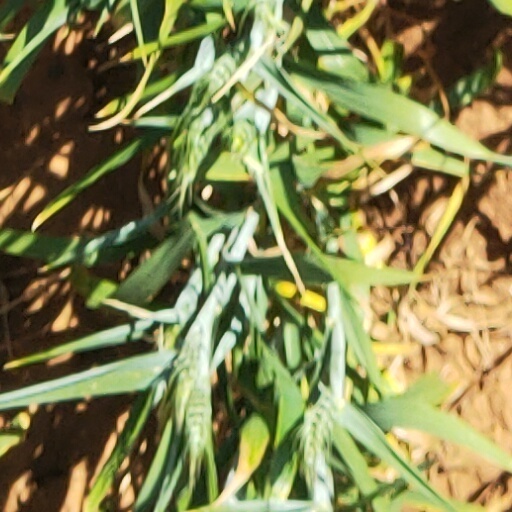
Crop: wheat